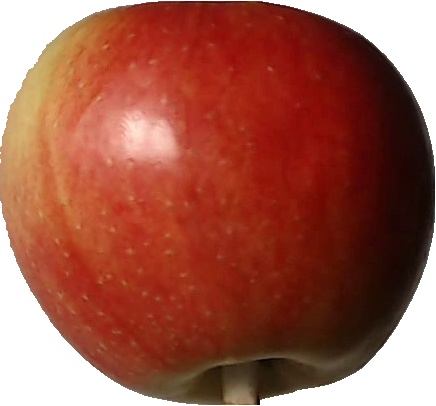
Label: apple_red_2